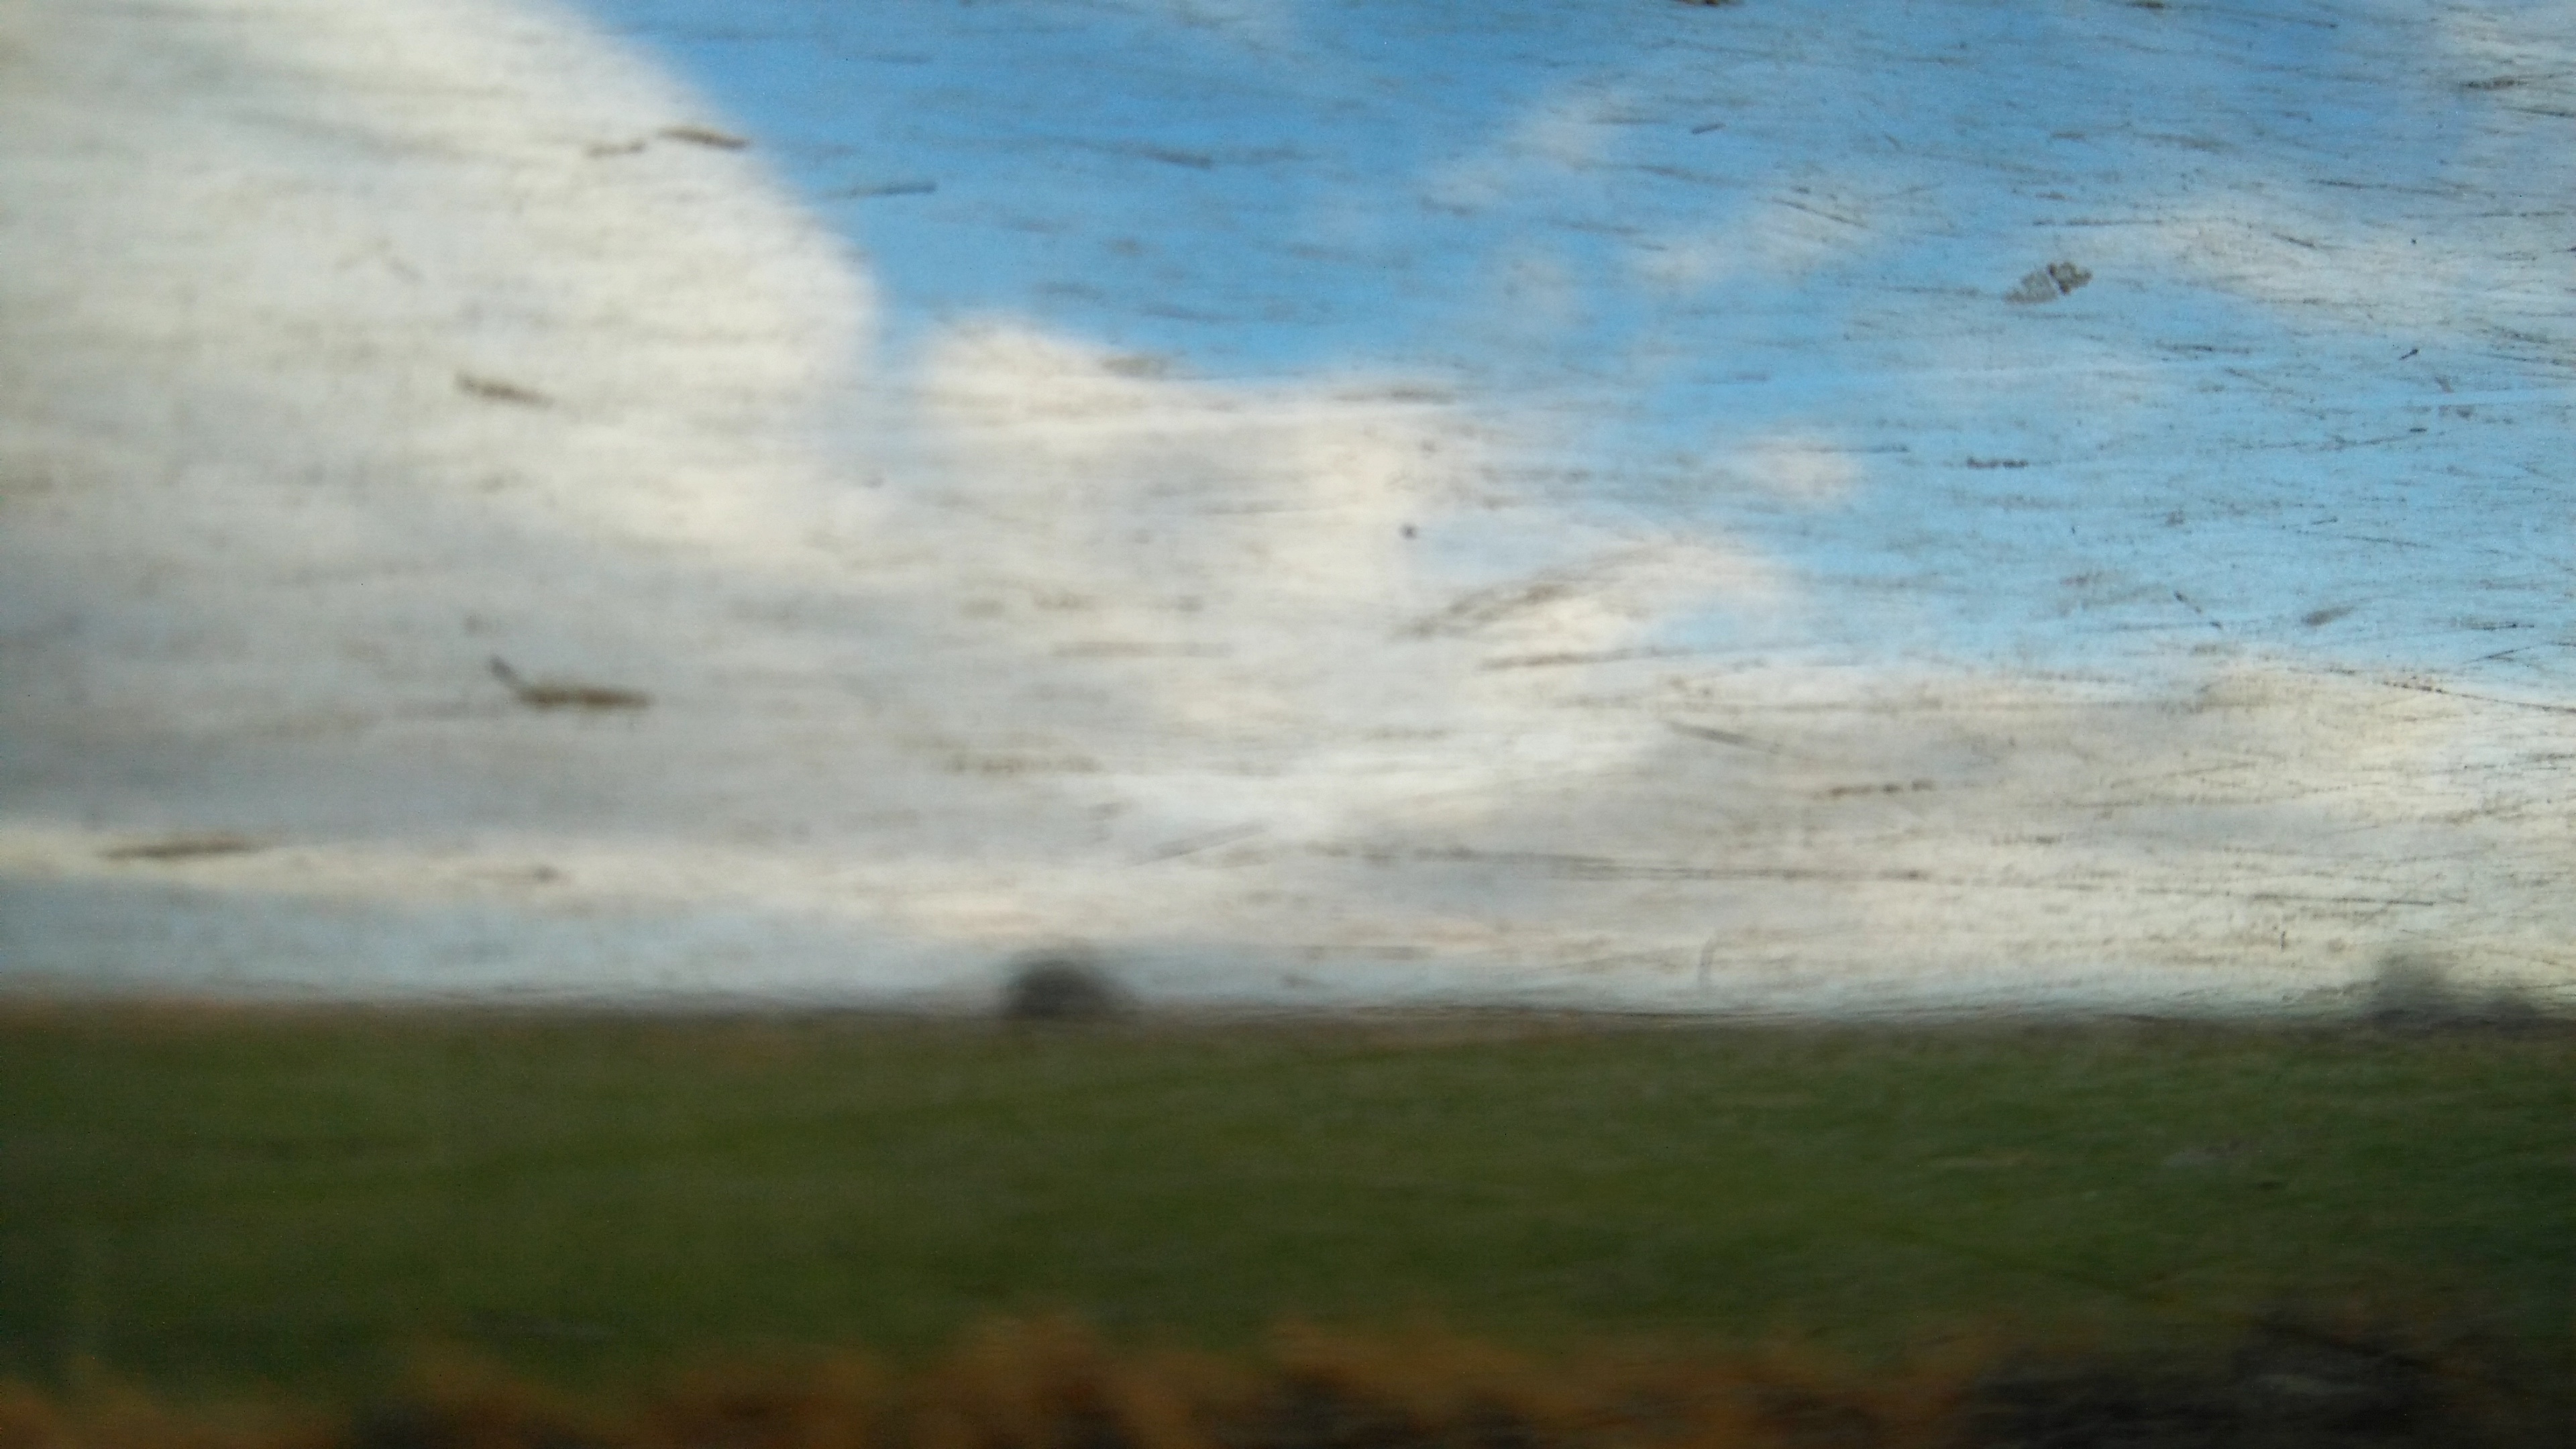
sea, horizon, cloud, sky, field, meadow, prairie, sunlight, morning, wind, plain, grassland, steppe, rural area, meteorological phenomenon, atmospheric phenomenon